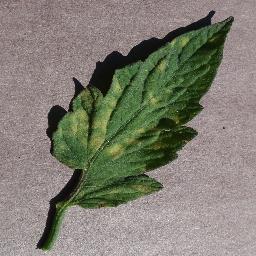
Label: Tomato___Leaf_Mold